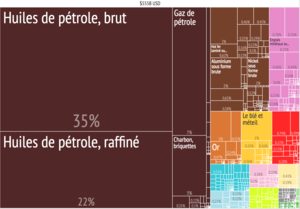
Si la Russie n'est plus une des premières puissances économiques mondiales comme au temps de l'Union soviétique, elle demeure aujourd'hui une des 10 économies les plus importantes au niveau international, avec des ressources naturelles inégalées, une population de plus de 140 millions d'habitants, des compétences scientifiques et techniques parmi les plus avancées au monde, et une croissance économique forte depuis l'année 1999.